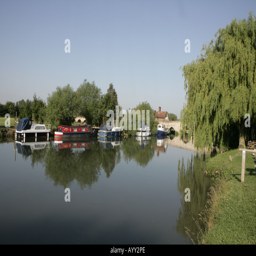
early morning as the pale sun lights a willow tree and the boats moored